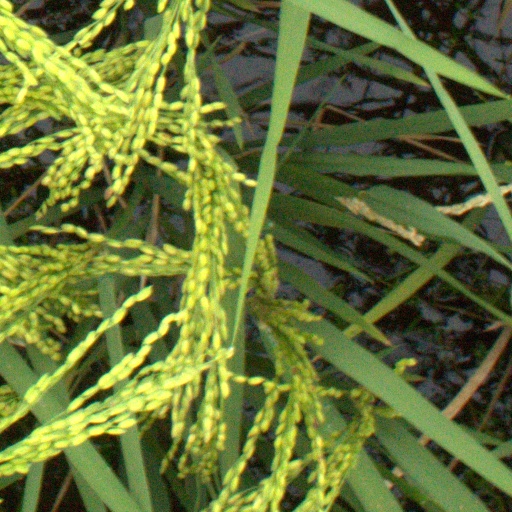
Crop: rice